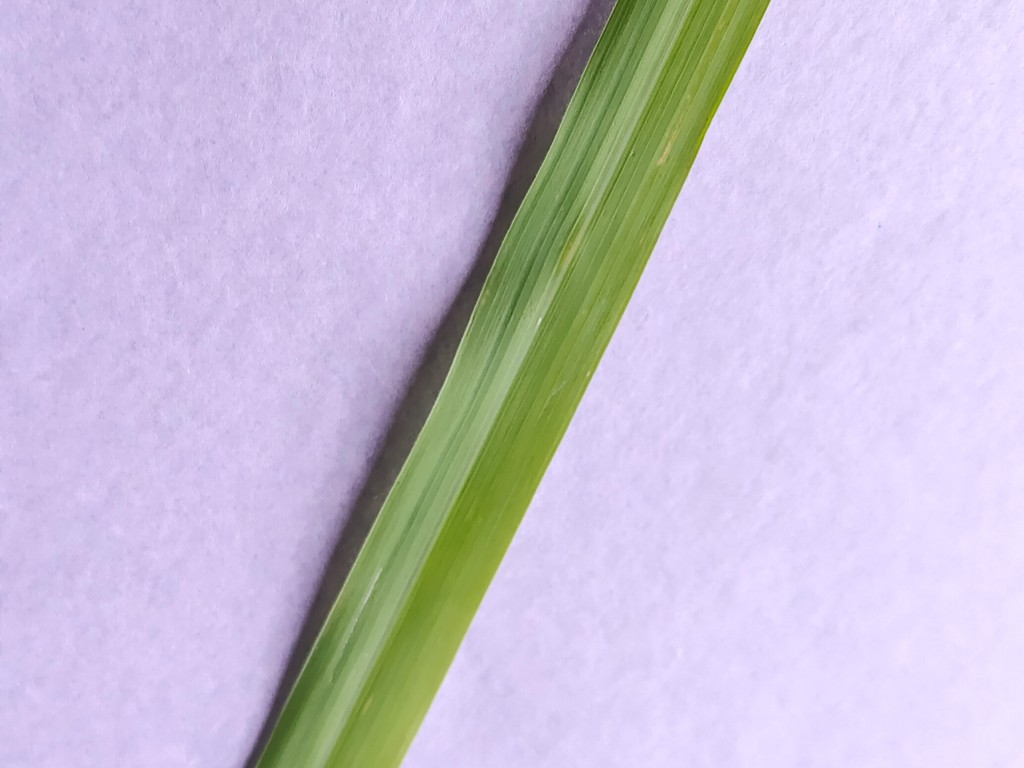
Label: Healthy